Bohemian Rhapsody (film)

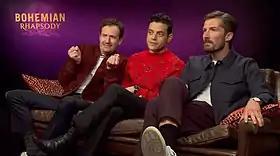
(Left to right) Joe Mazzello, Rami Malek, and Gwilym Lee promoting the film in 2018.

Plans for a film about Queen were revealed in September 2010 by the band's guitarist Brian May. Covering the period up to Live Aid in 1985, the film was to feature Sacha Baron Cohen as Freddie Mercury, with Graham King to co-produce, and Peter Morgan to write the screenplay. May confirmed in April 2011 that the production was moving forward. He approved of Baron Cohen as Mercury but had reservations about the project's possible direction. The band's concerns focused on avoiding any harm to Mercury's legacy.